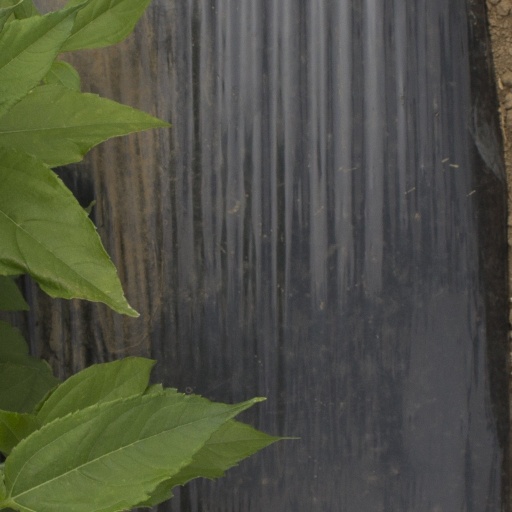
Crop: Jerusalem artichoke